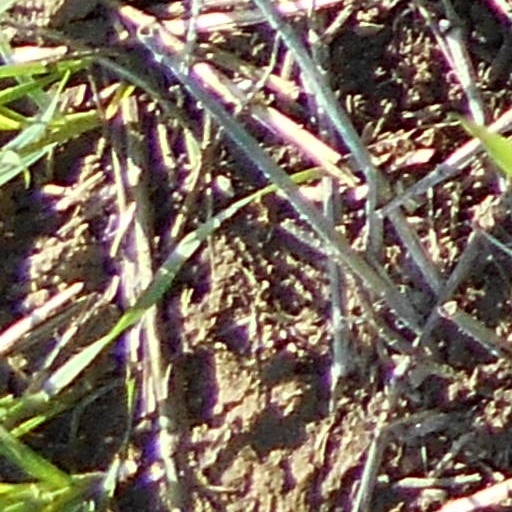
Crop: wheat